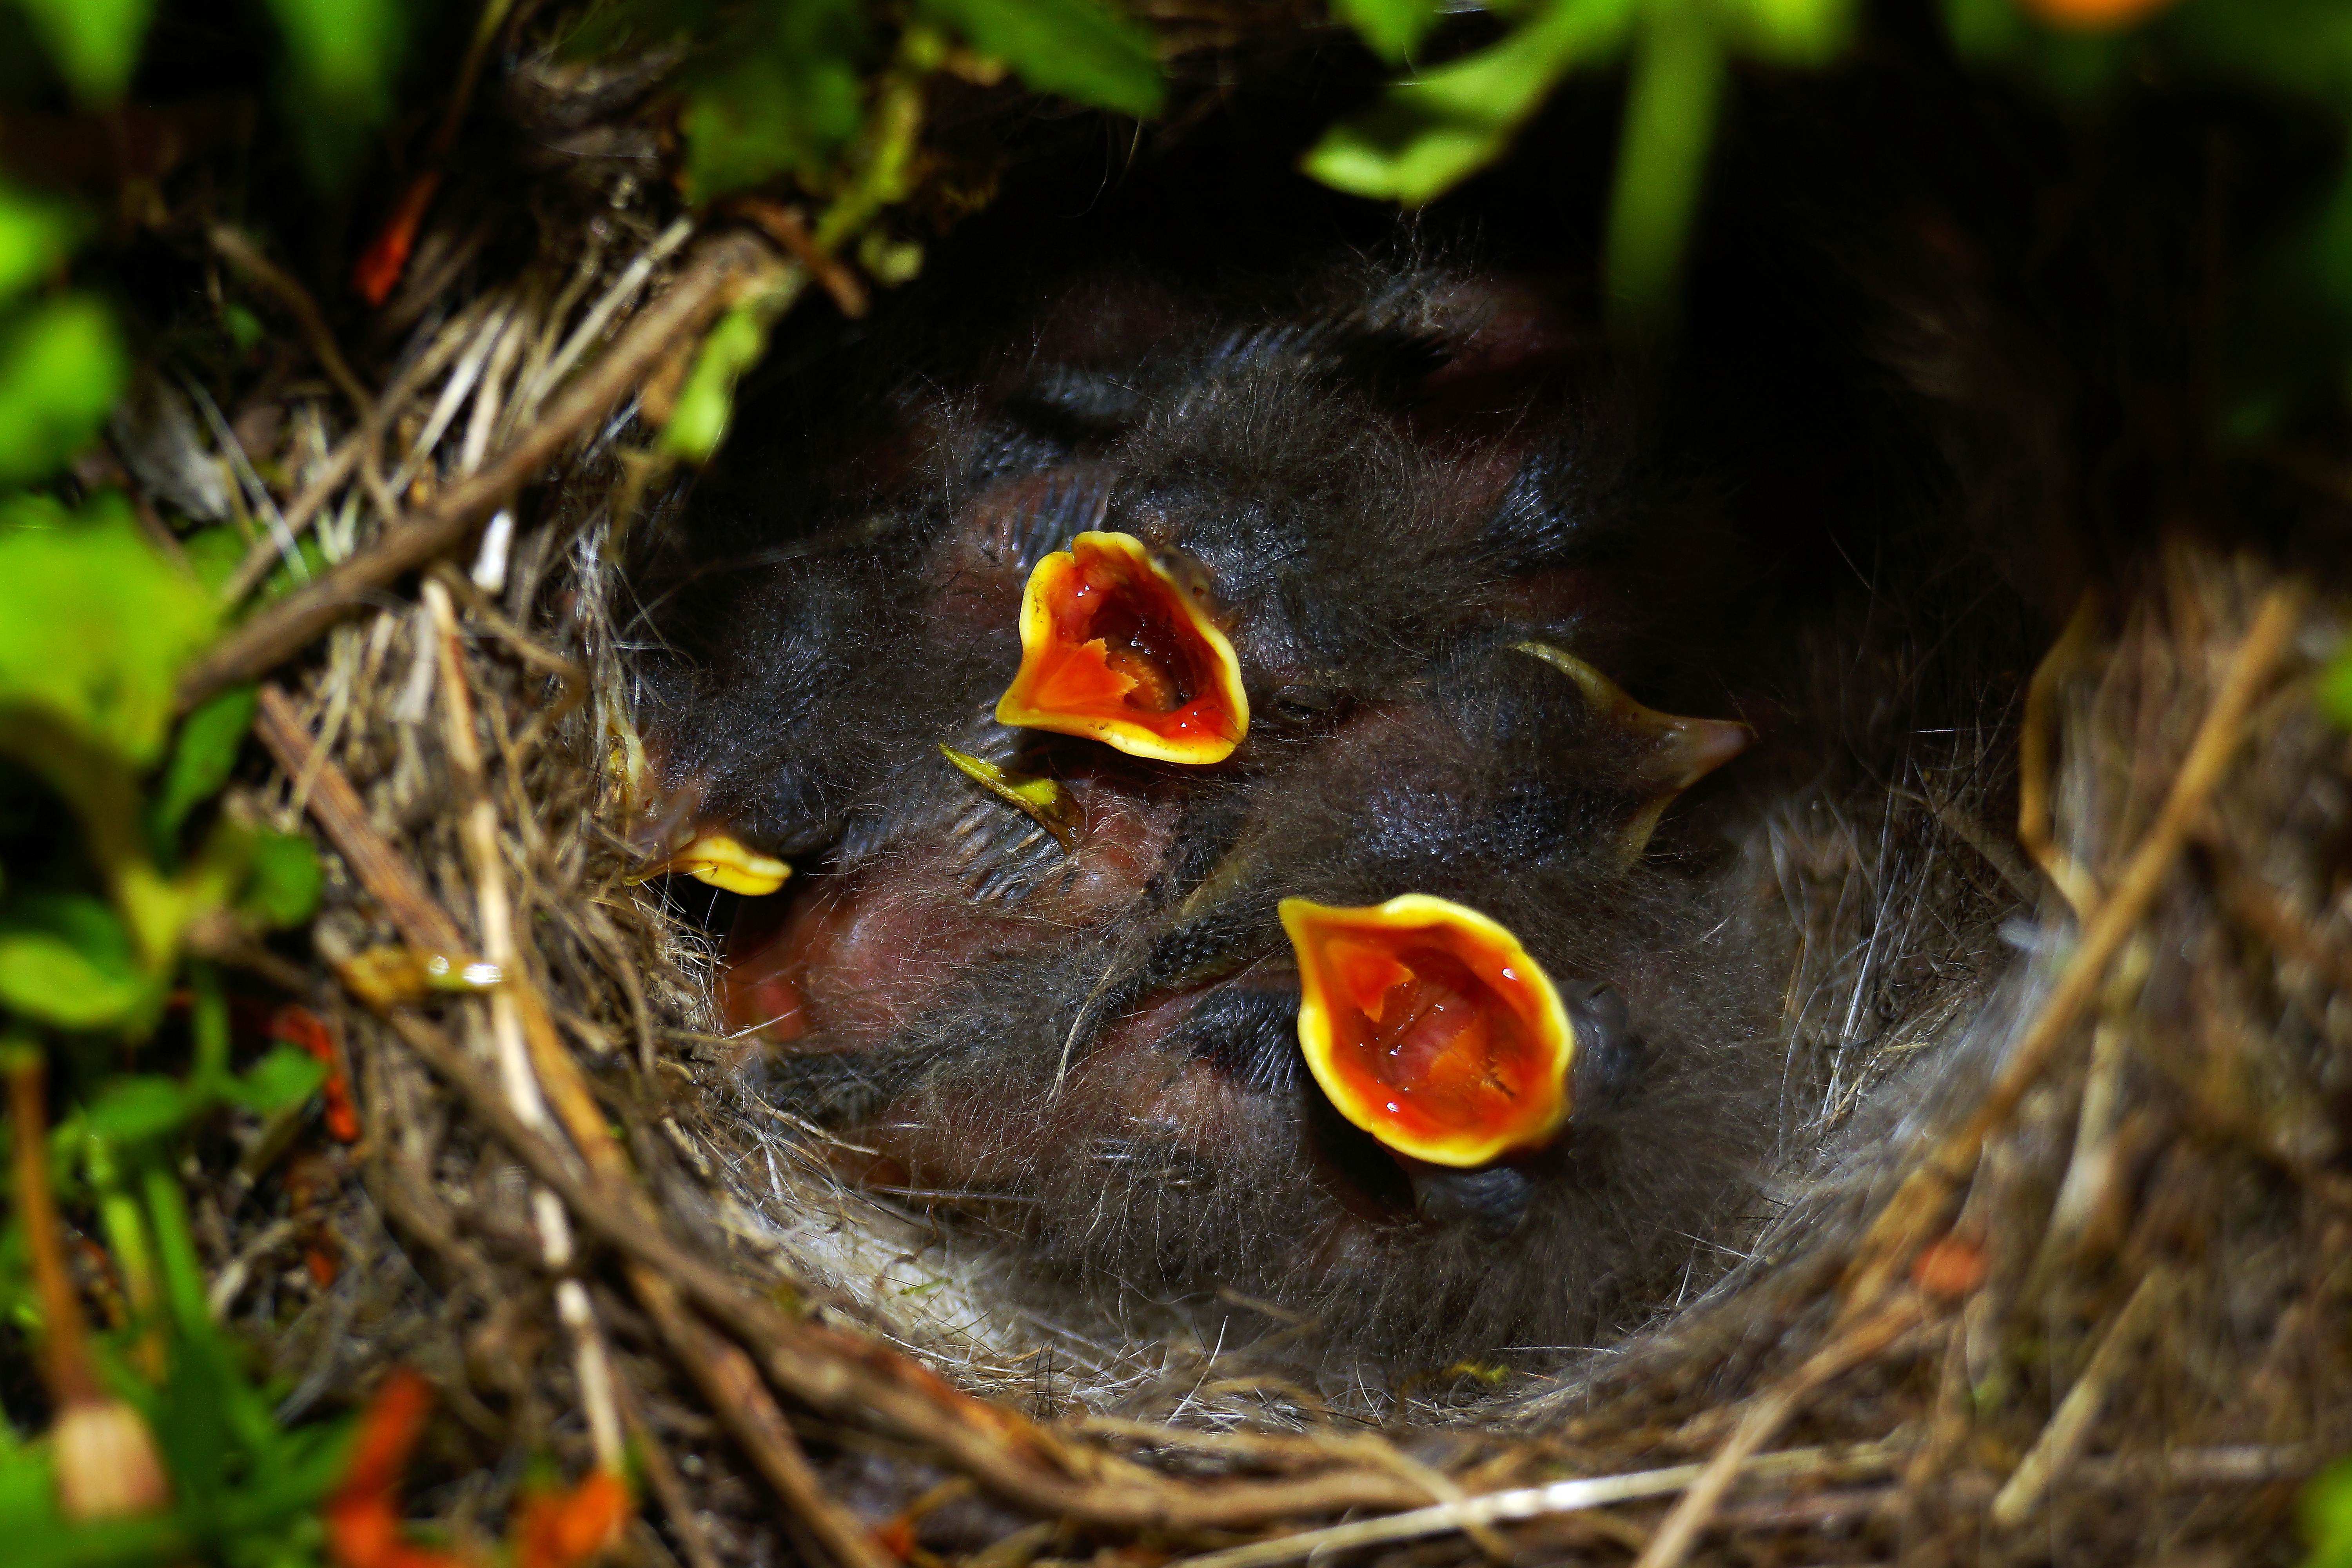
nature, bird, flower, photo, wildlife, beak, macro, robin, fauna, animals, bird nest, naturaleza, nest, blackbird, a77, g, ggl1, gaby1, xovesphoto, animales, gabrielcorua, xelodegalicia, sonya77v, sonyslta77v, macro photography, old world flycatcher, perching bird, european robin